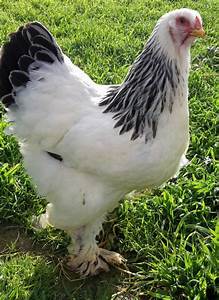
Label: gallina